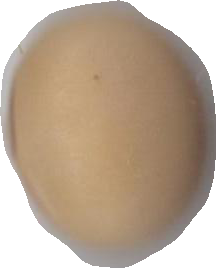
Variety: Anjasmoro